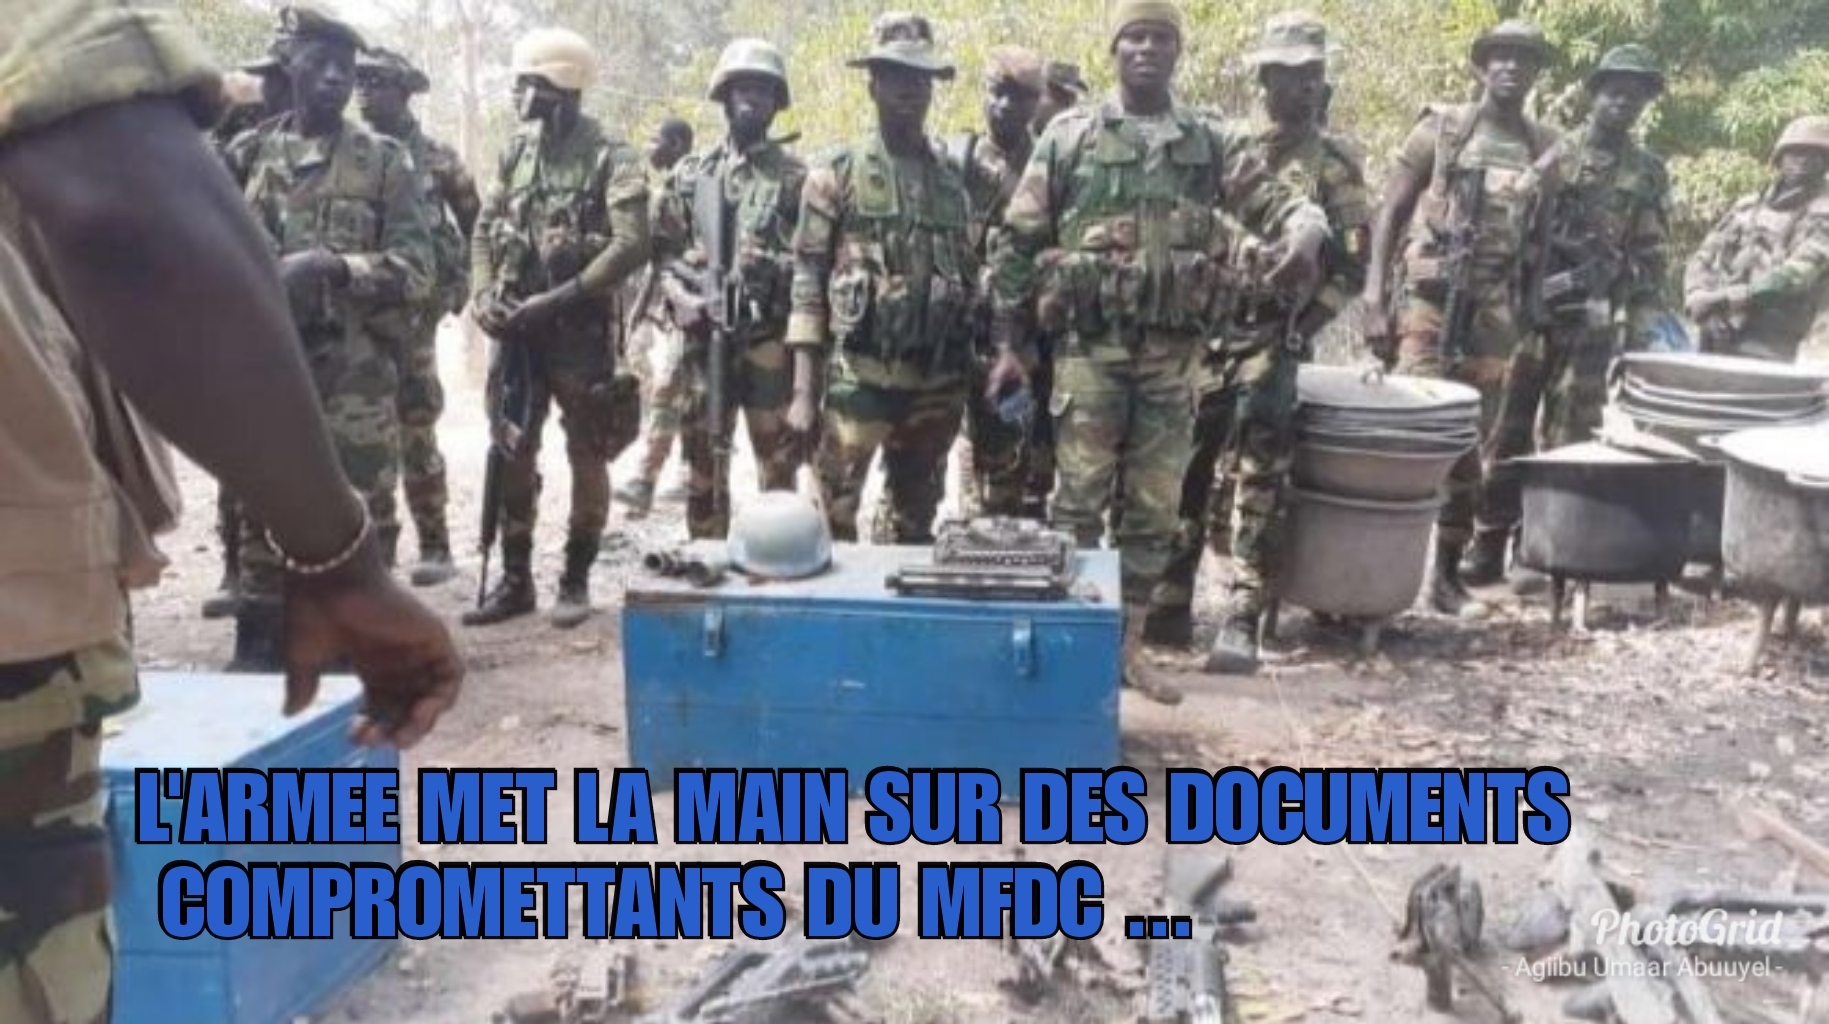
Nataal bii gis naa ci lu mel ni soldaar yi ñoo fi toog ñoo ngi taxaw am lu ñu tiim, militeeri Senegaal am lu ñu tiim lu xaw a mel ni ay dàll am luñ ca def.